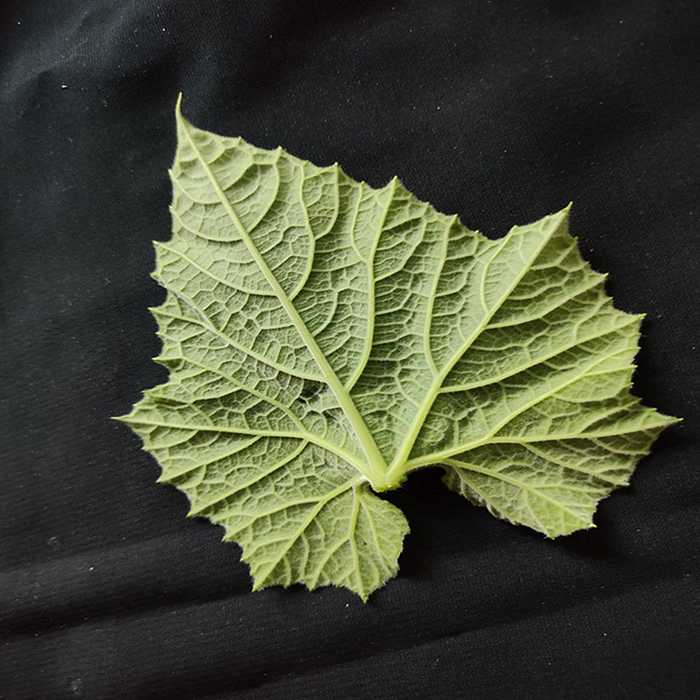
Plant: Bottle gourd
Label: Fresh leaf